List of the wettest tropical cyclones in the United States

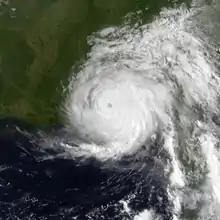
Hurricane Erin

The state of Ohio can be impacted by the remnants of both eastern Pacific and Atlantic tropical cyclones, with a bulk of the activity originating in the Gulf of Mexico. Hurricane Frederic in 1979, interacting with a nearby frontal zone, brought over of rainfall to isolated spots of the state, becoming the wettest known tropical cyclone, or remnant, to impact Ohio.